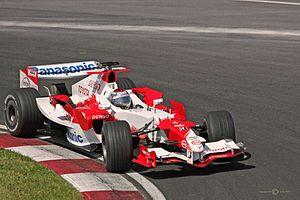
Le Grand Prix du Canada 2006 est la 759ᵉ course de Formule 1 courue depuis 1950 et la neuvième épreuve du championnat 2006 courue sur le circuit Gilles-Villeneuve de Montréal, le 25 juin 2006. Tandis que la domination de Fernando Alonso continue, Michael Schumacher parvient à limiter l'envolée de l'Espagnol au championnat.
La Toyota TF106 est une monoplace de Formule 1 de l'écurie Toyota F1 Team, engagée au cours de la saison 2006 de Formule 1. Elle est pilotée par l'Allemand Ralf Schumacher et l'Italien Jarno Trulli. Les pilotes d'essais sont le Brésilien Ricardo Zonta, le Français Olivier Panis et l'Espagnol Andy Soucek.